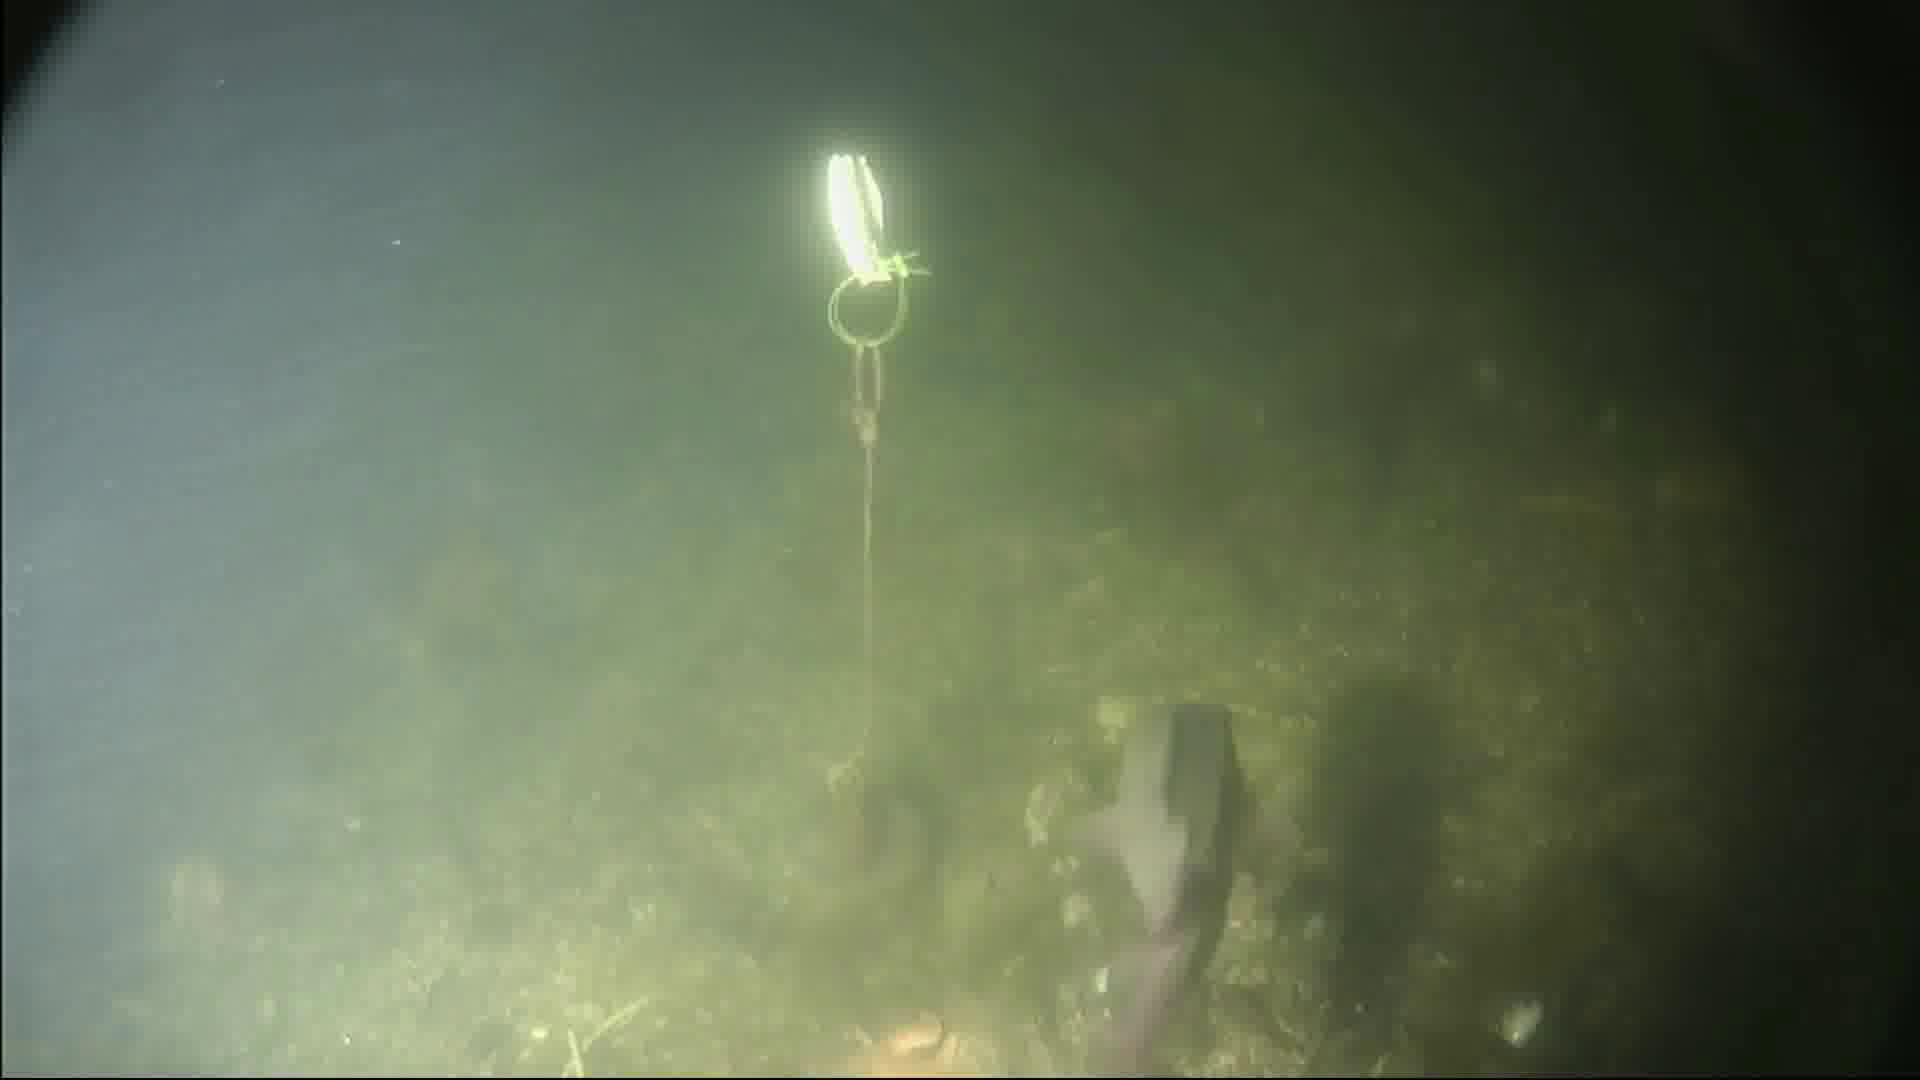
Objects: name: fish
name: starfish